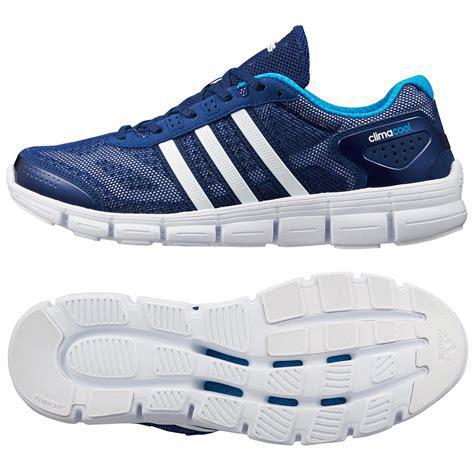
Brand: adidas
Model: Climacool